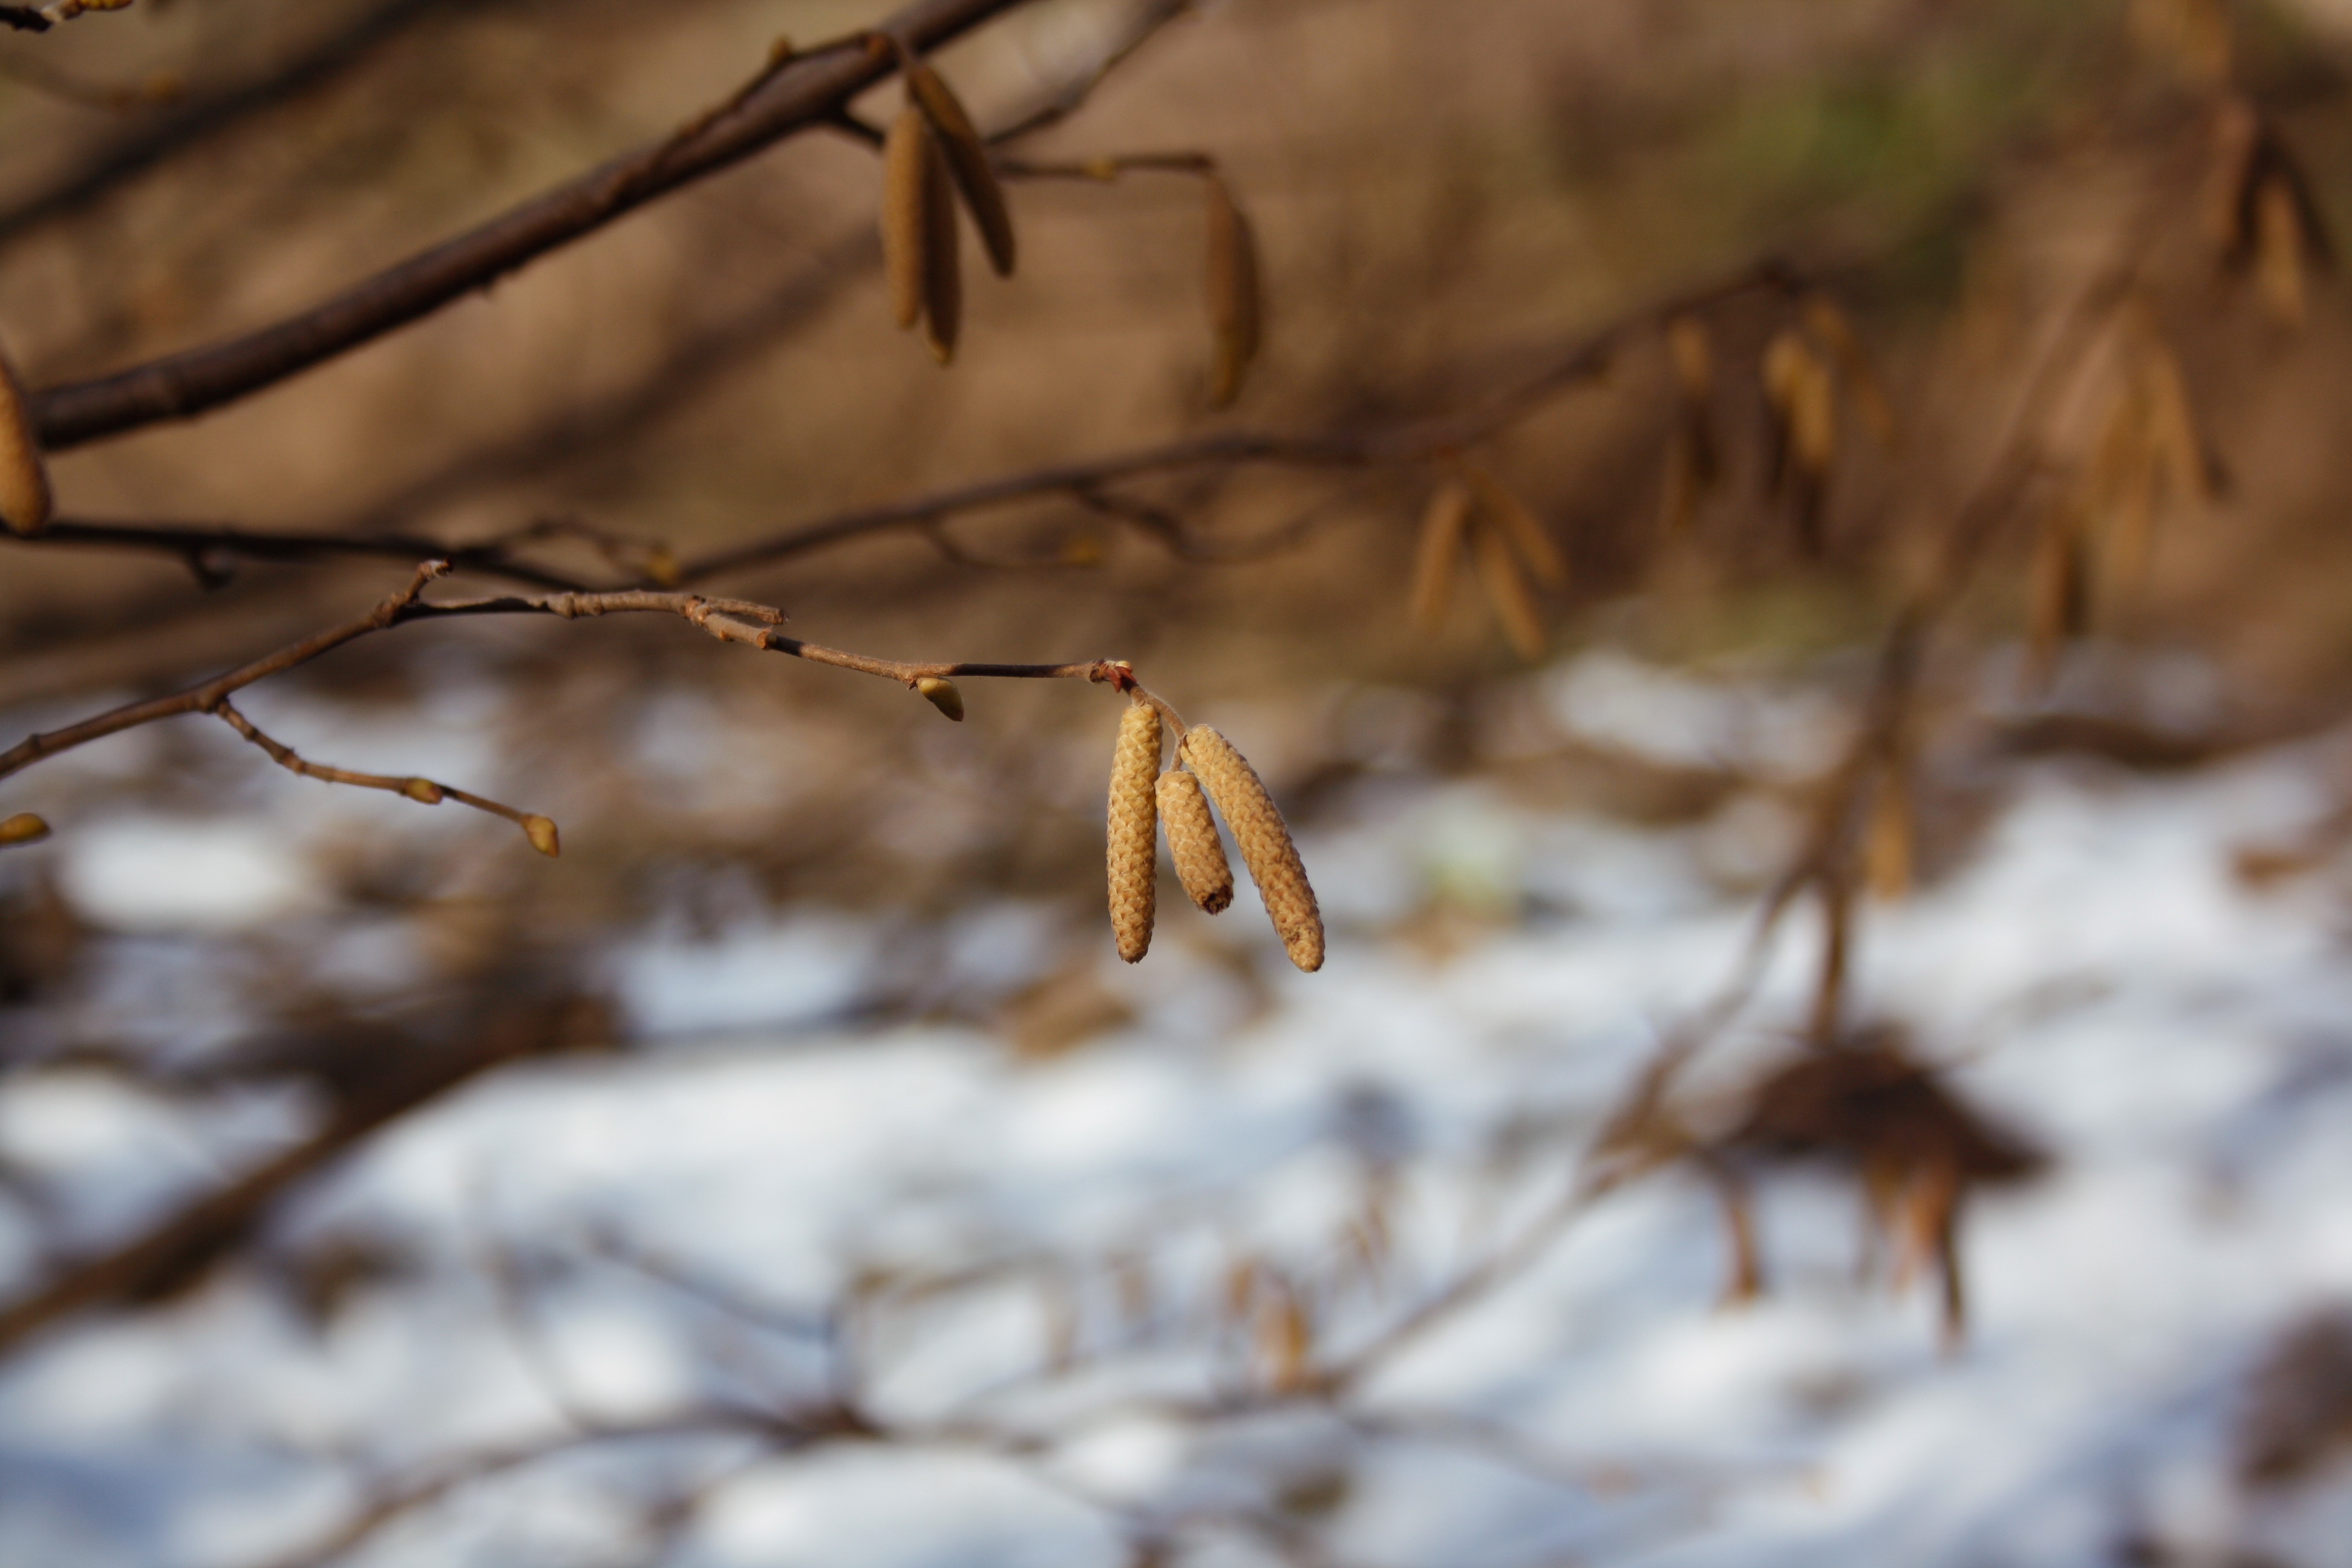
tree, nature, forest, branch, snow, winter, sunlight, leaf, flower, frost, wildlife, spring, insect, autumn, weather, season, fauna, invertebrate, close up, macro photography